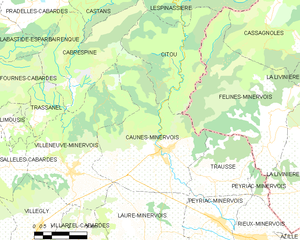
Carte des communes françaises: Caunes-Minervois